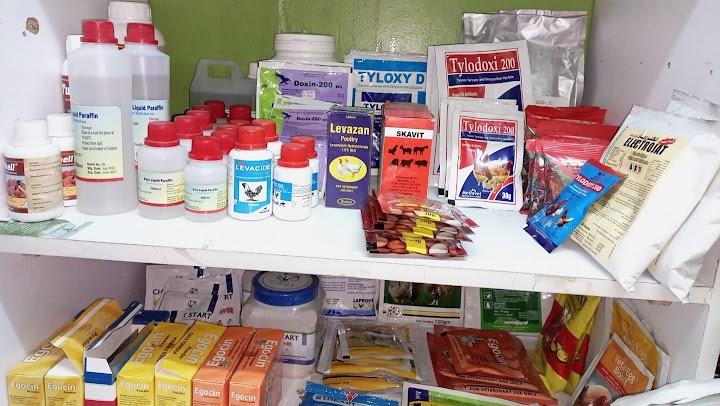
Vifungashio vidogo vilivyo na dawa za wanyama mbalimbali nyingine zipo katika boksi na nyingine, zipo katika chupa zinazotumika kutibu mlolongo mbalimbali wa mifugo ilikuweza kulinda afya zao na kuweza kukua vizuri.